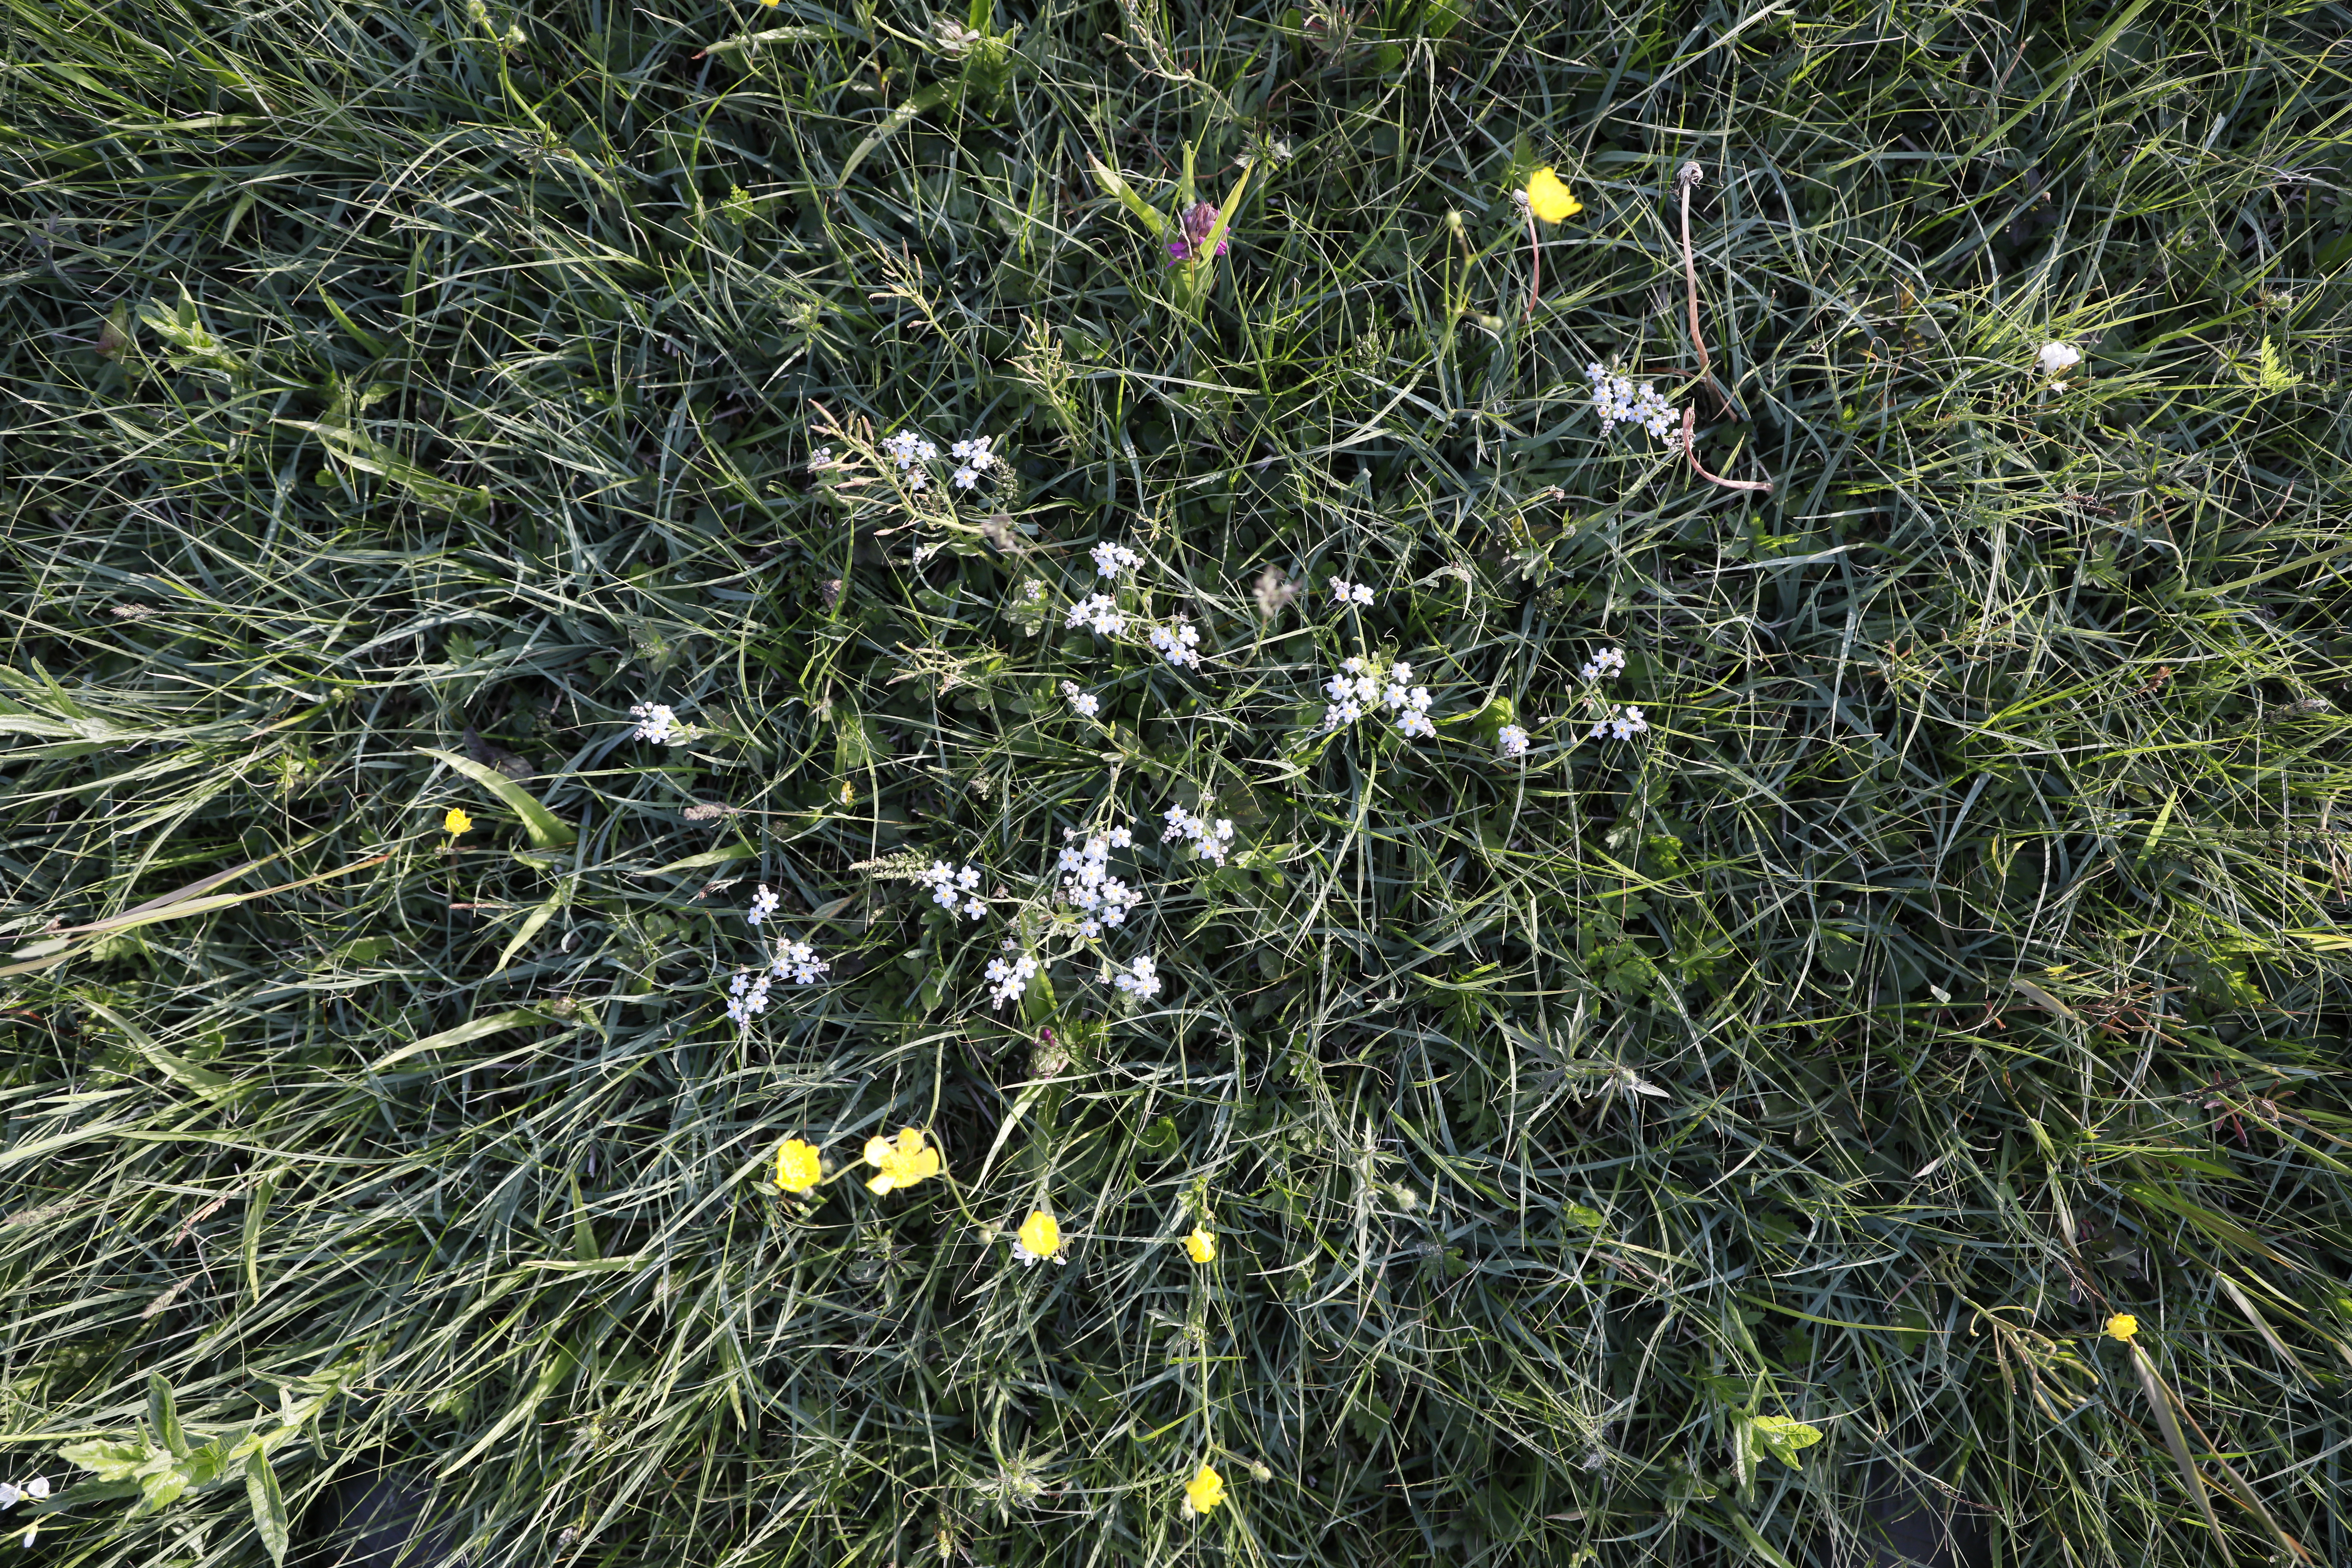
Plant species: Dactylorhiza praetermissa, Buttercup * (aggregate), Cardamine pratensis, Myosotis scorpioides